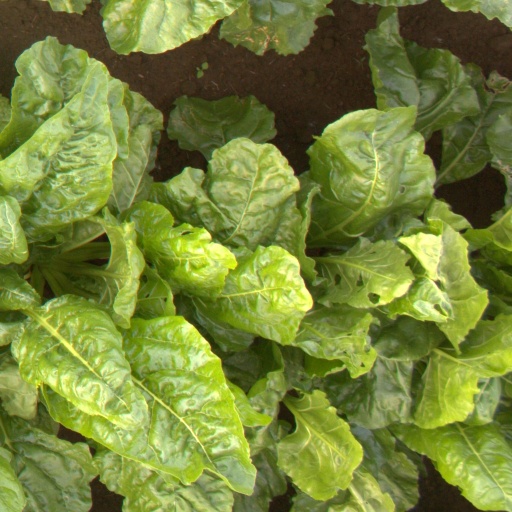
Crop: sugar beet